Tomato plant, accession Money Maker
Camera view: vertical (180 deg); turntable rotation: 210 degrees
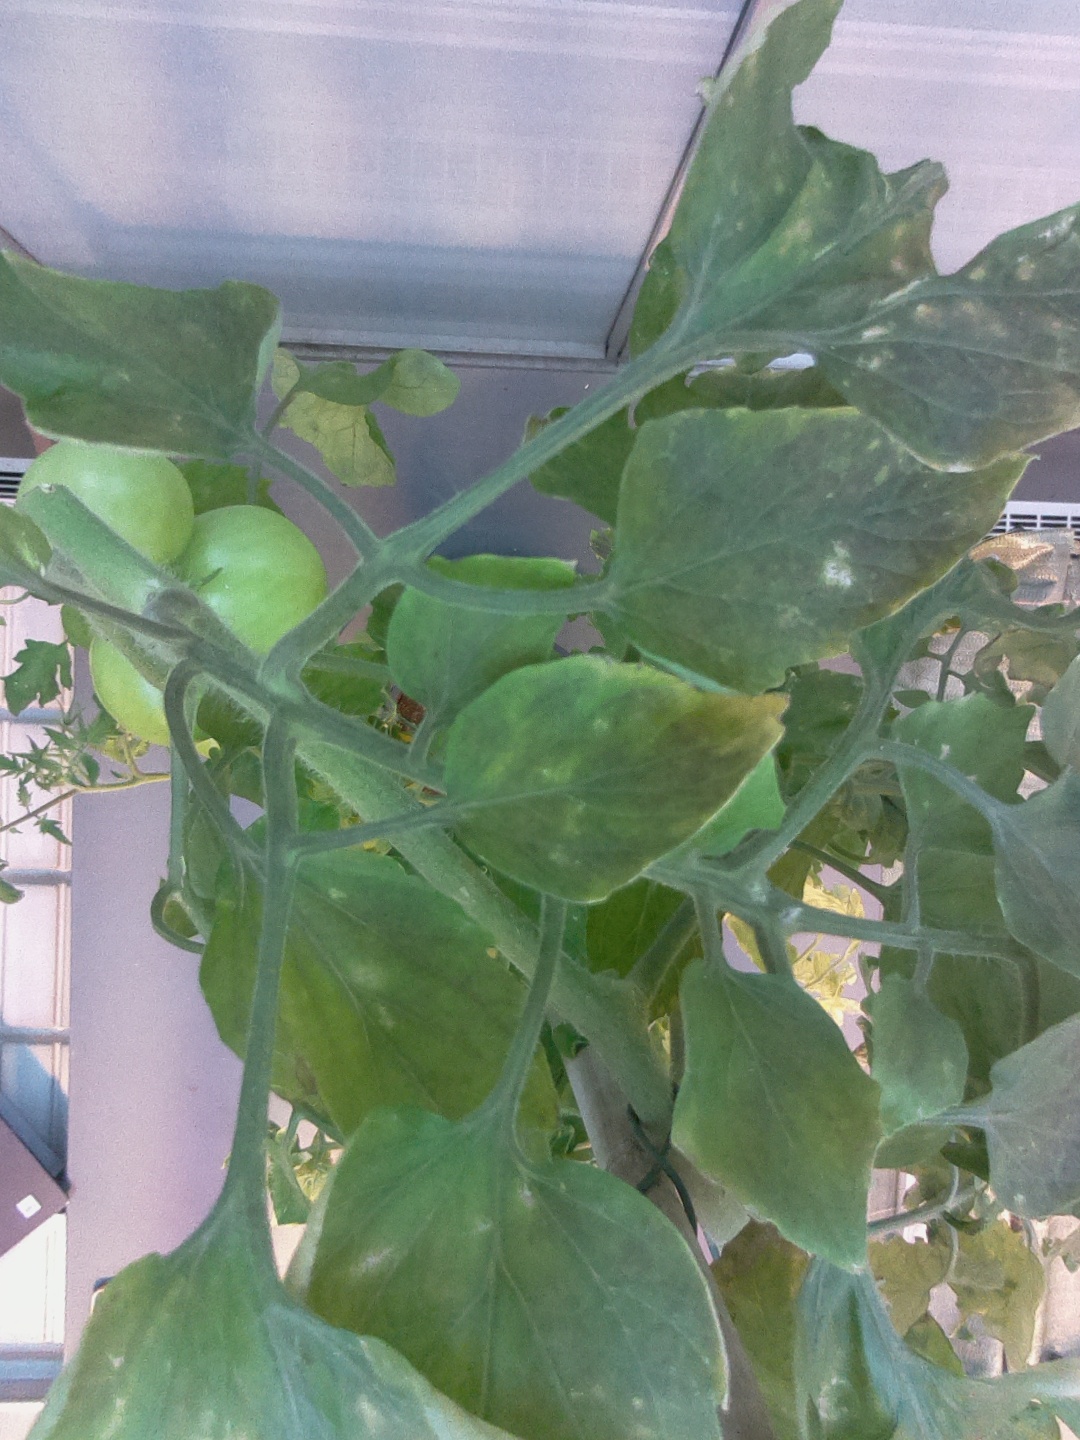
BBCH growth stage 78: 80% -90% of final fruit size